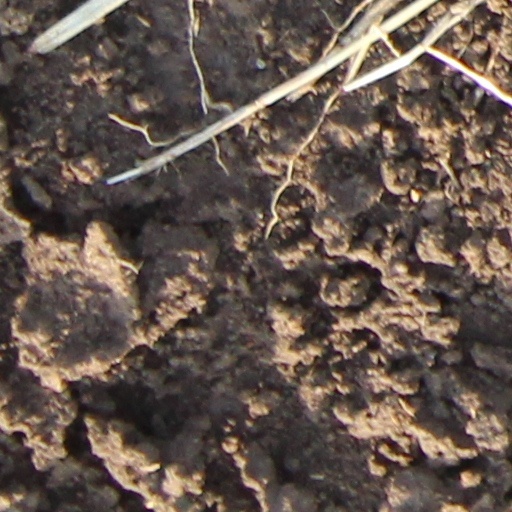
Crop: wheat